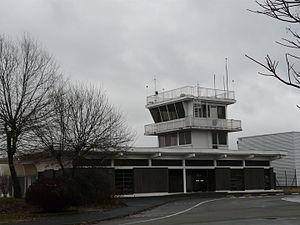
Tour de contrôle, aéroport de Périgueux-Bassillac, Dordogne, France